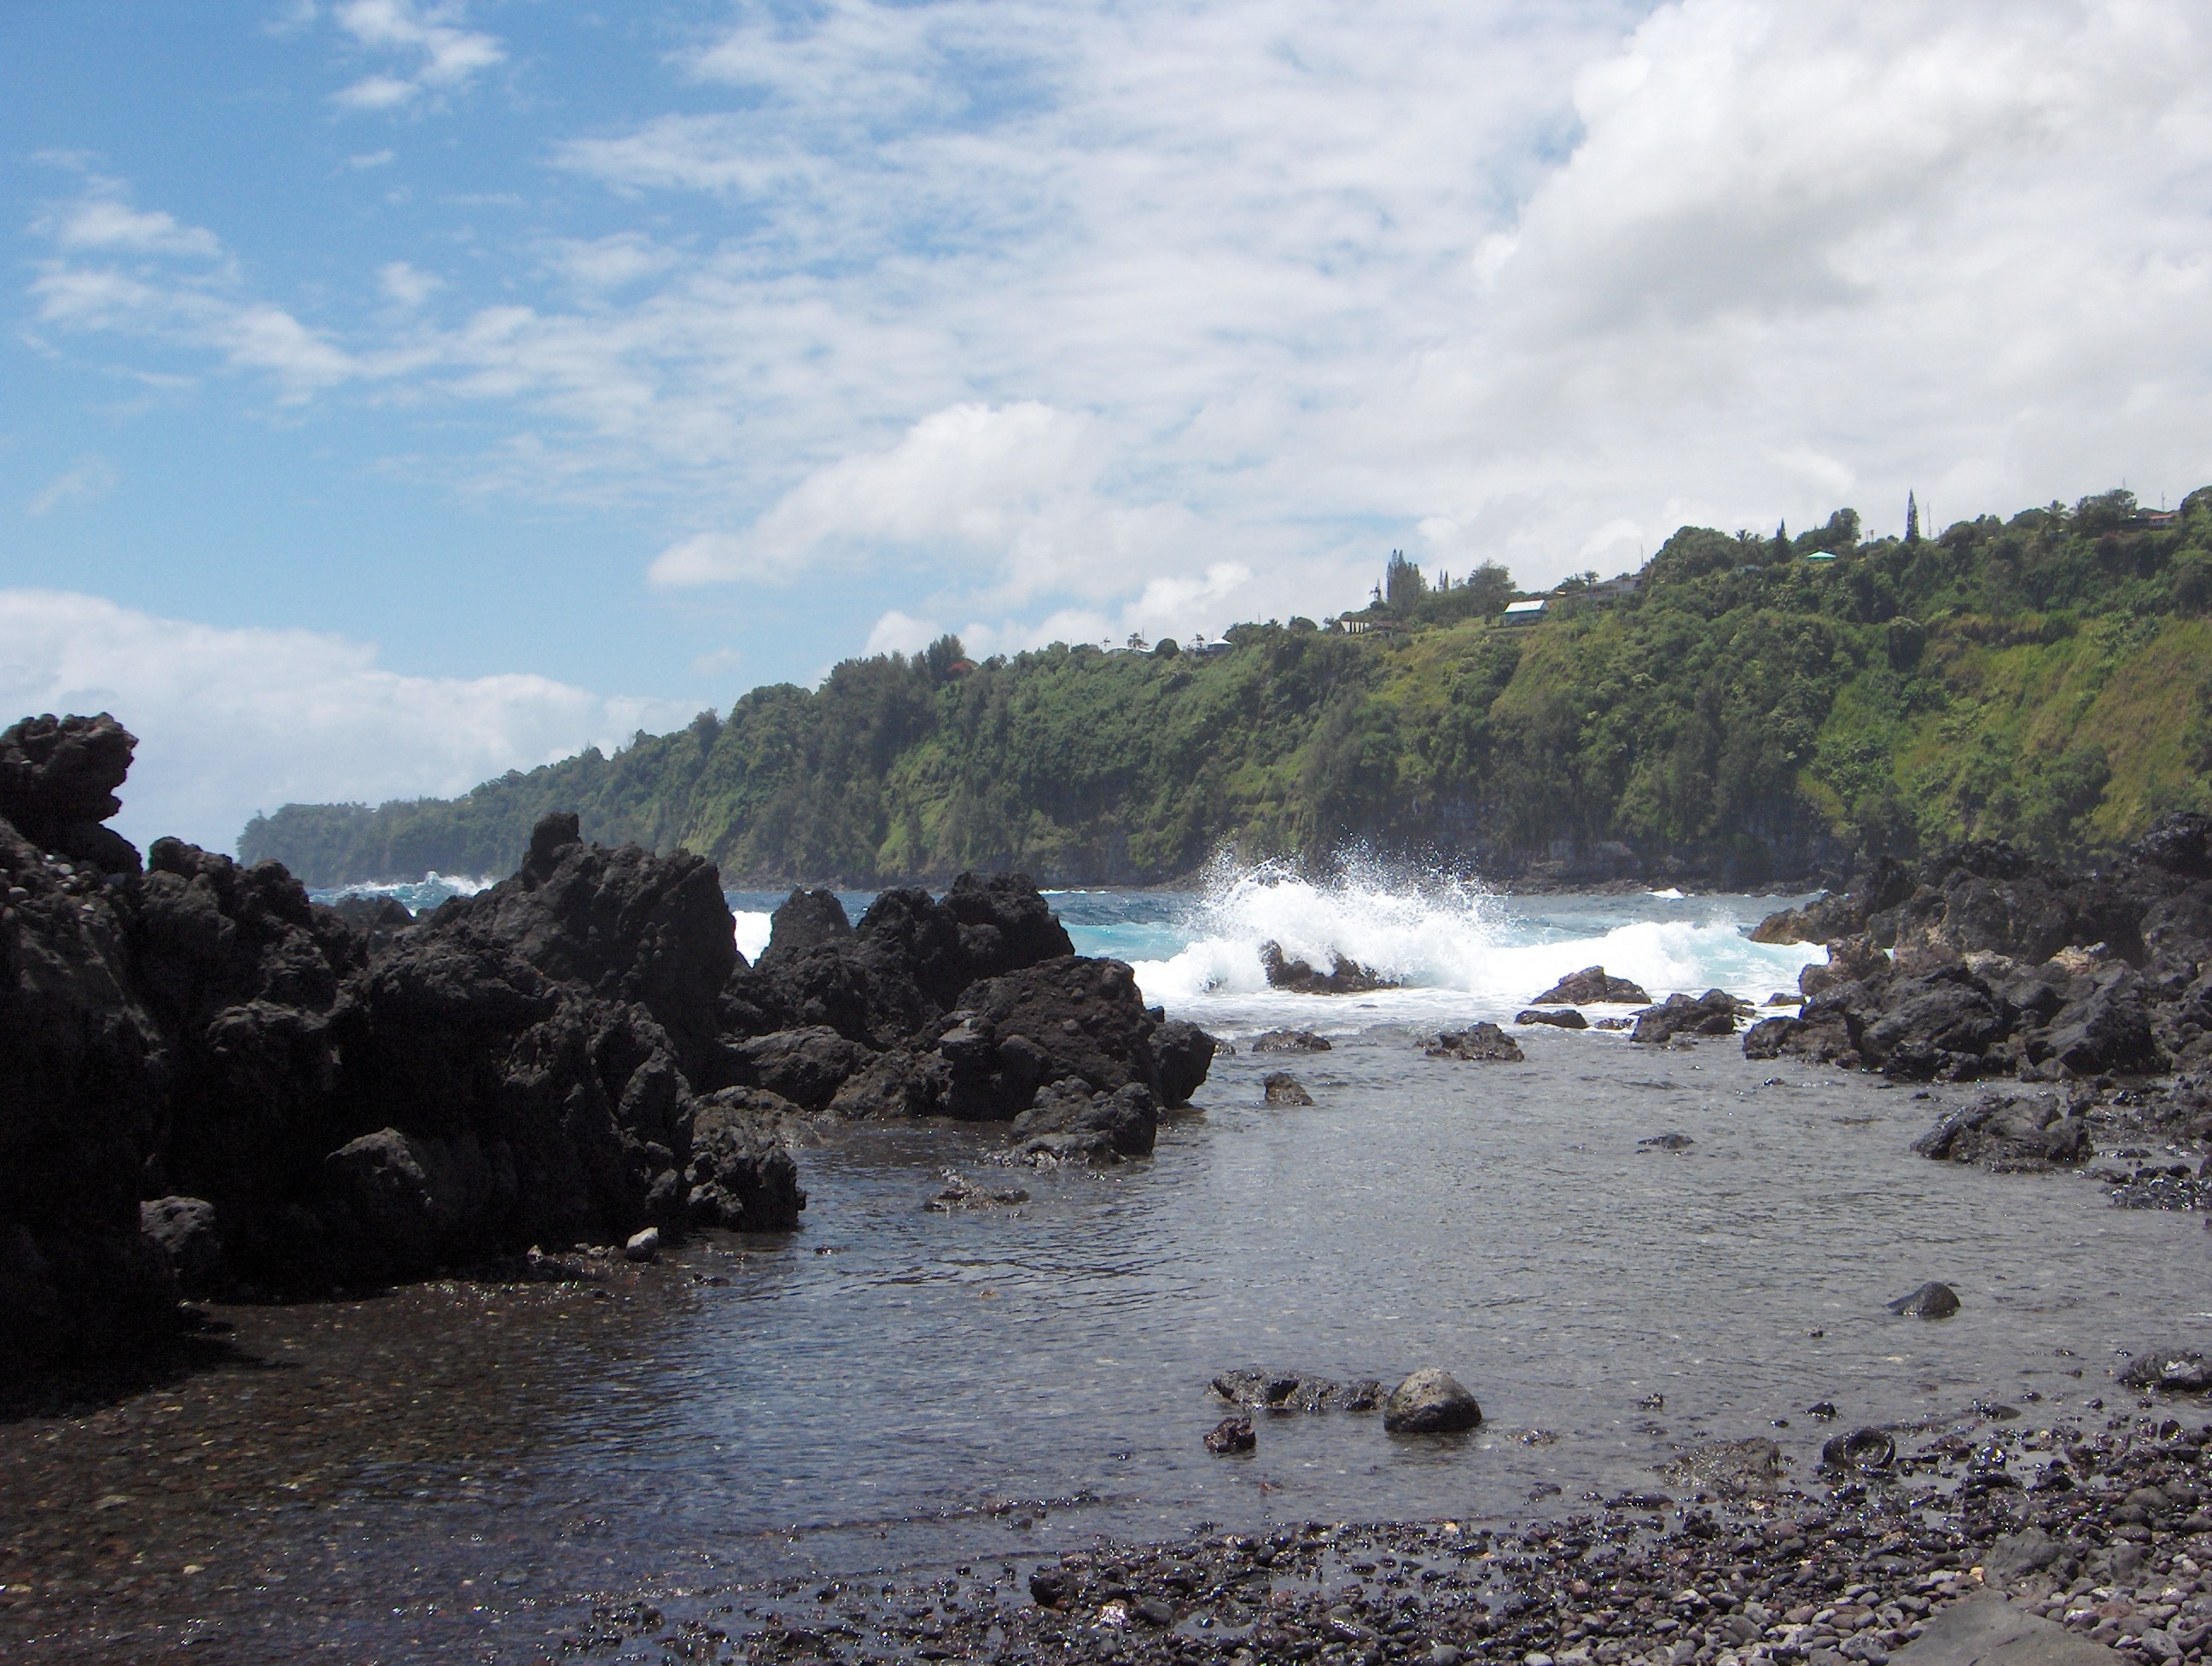
beach, landscape, sea, coast, water, rock, ocean, shore, wave, cliff, surf, cove, bay, hawaii, terrain, material, body of water, waves, pacific, water feature, landform, lava rock, geographical feature